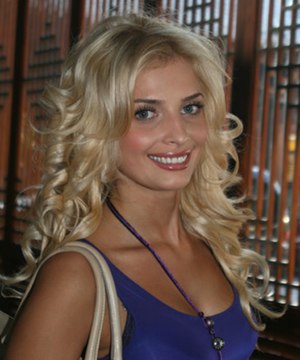
Miss Rusland / Vinderer før Anden verdenskrig
Tatyana Kotova, Miss Rusland 2006
Miss Rusland er en national russisk skønhedskonkurrence for ugifte kvinder. Konkurrencen har været afholdt siden 1927, under forskellige navne og med nogle afbrud.